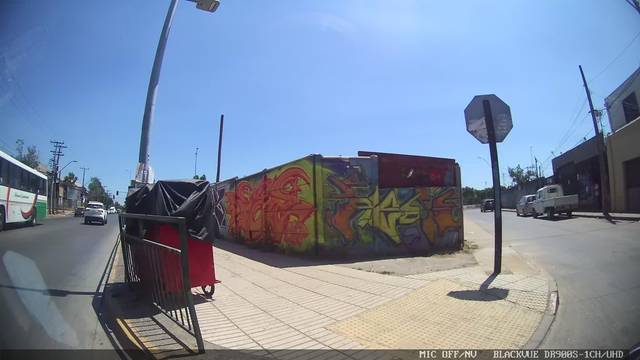
Region: Chile
Coordinates: -33.401, -70.63